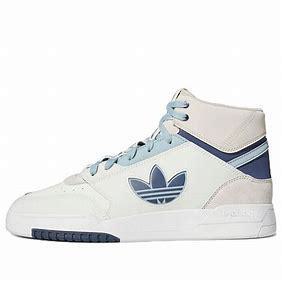
Brand: adidas
Model: Drop Step XL Skate